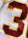
Number: 3